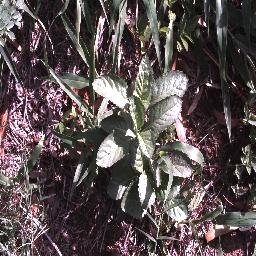
Label: snake_weed